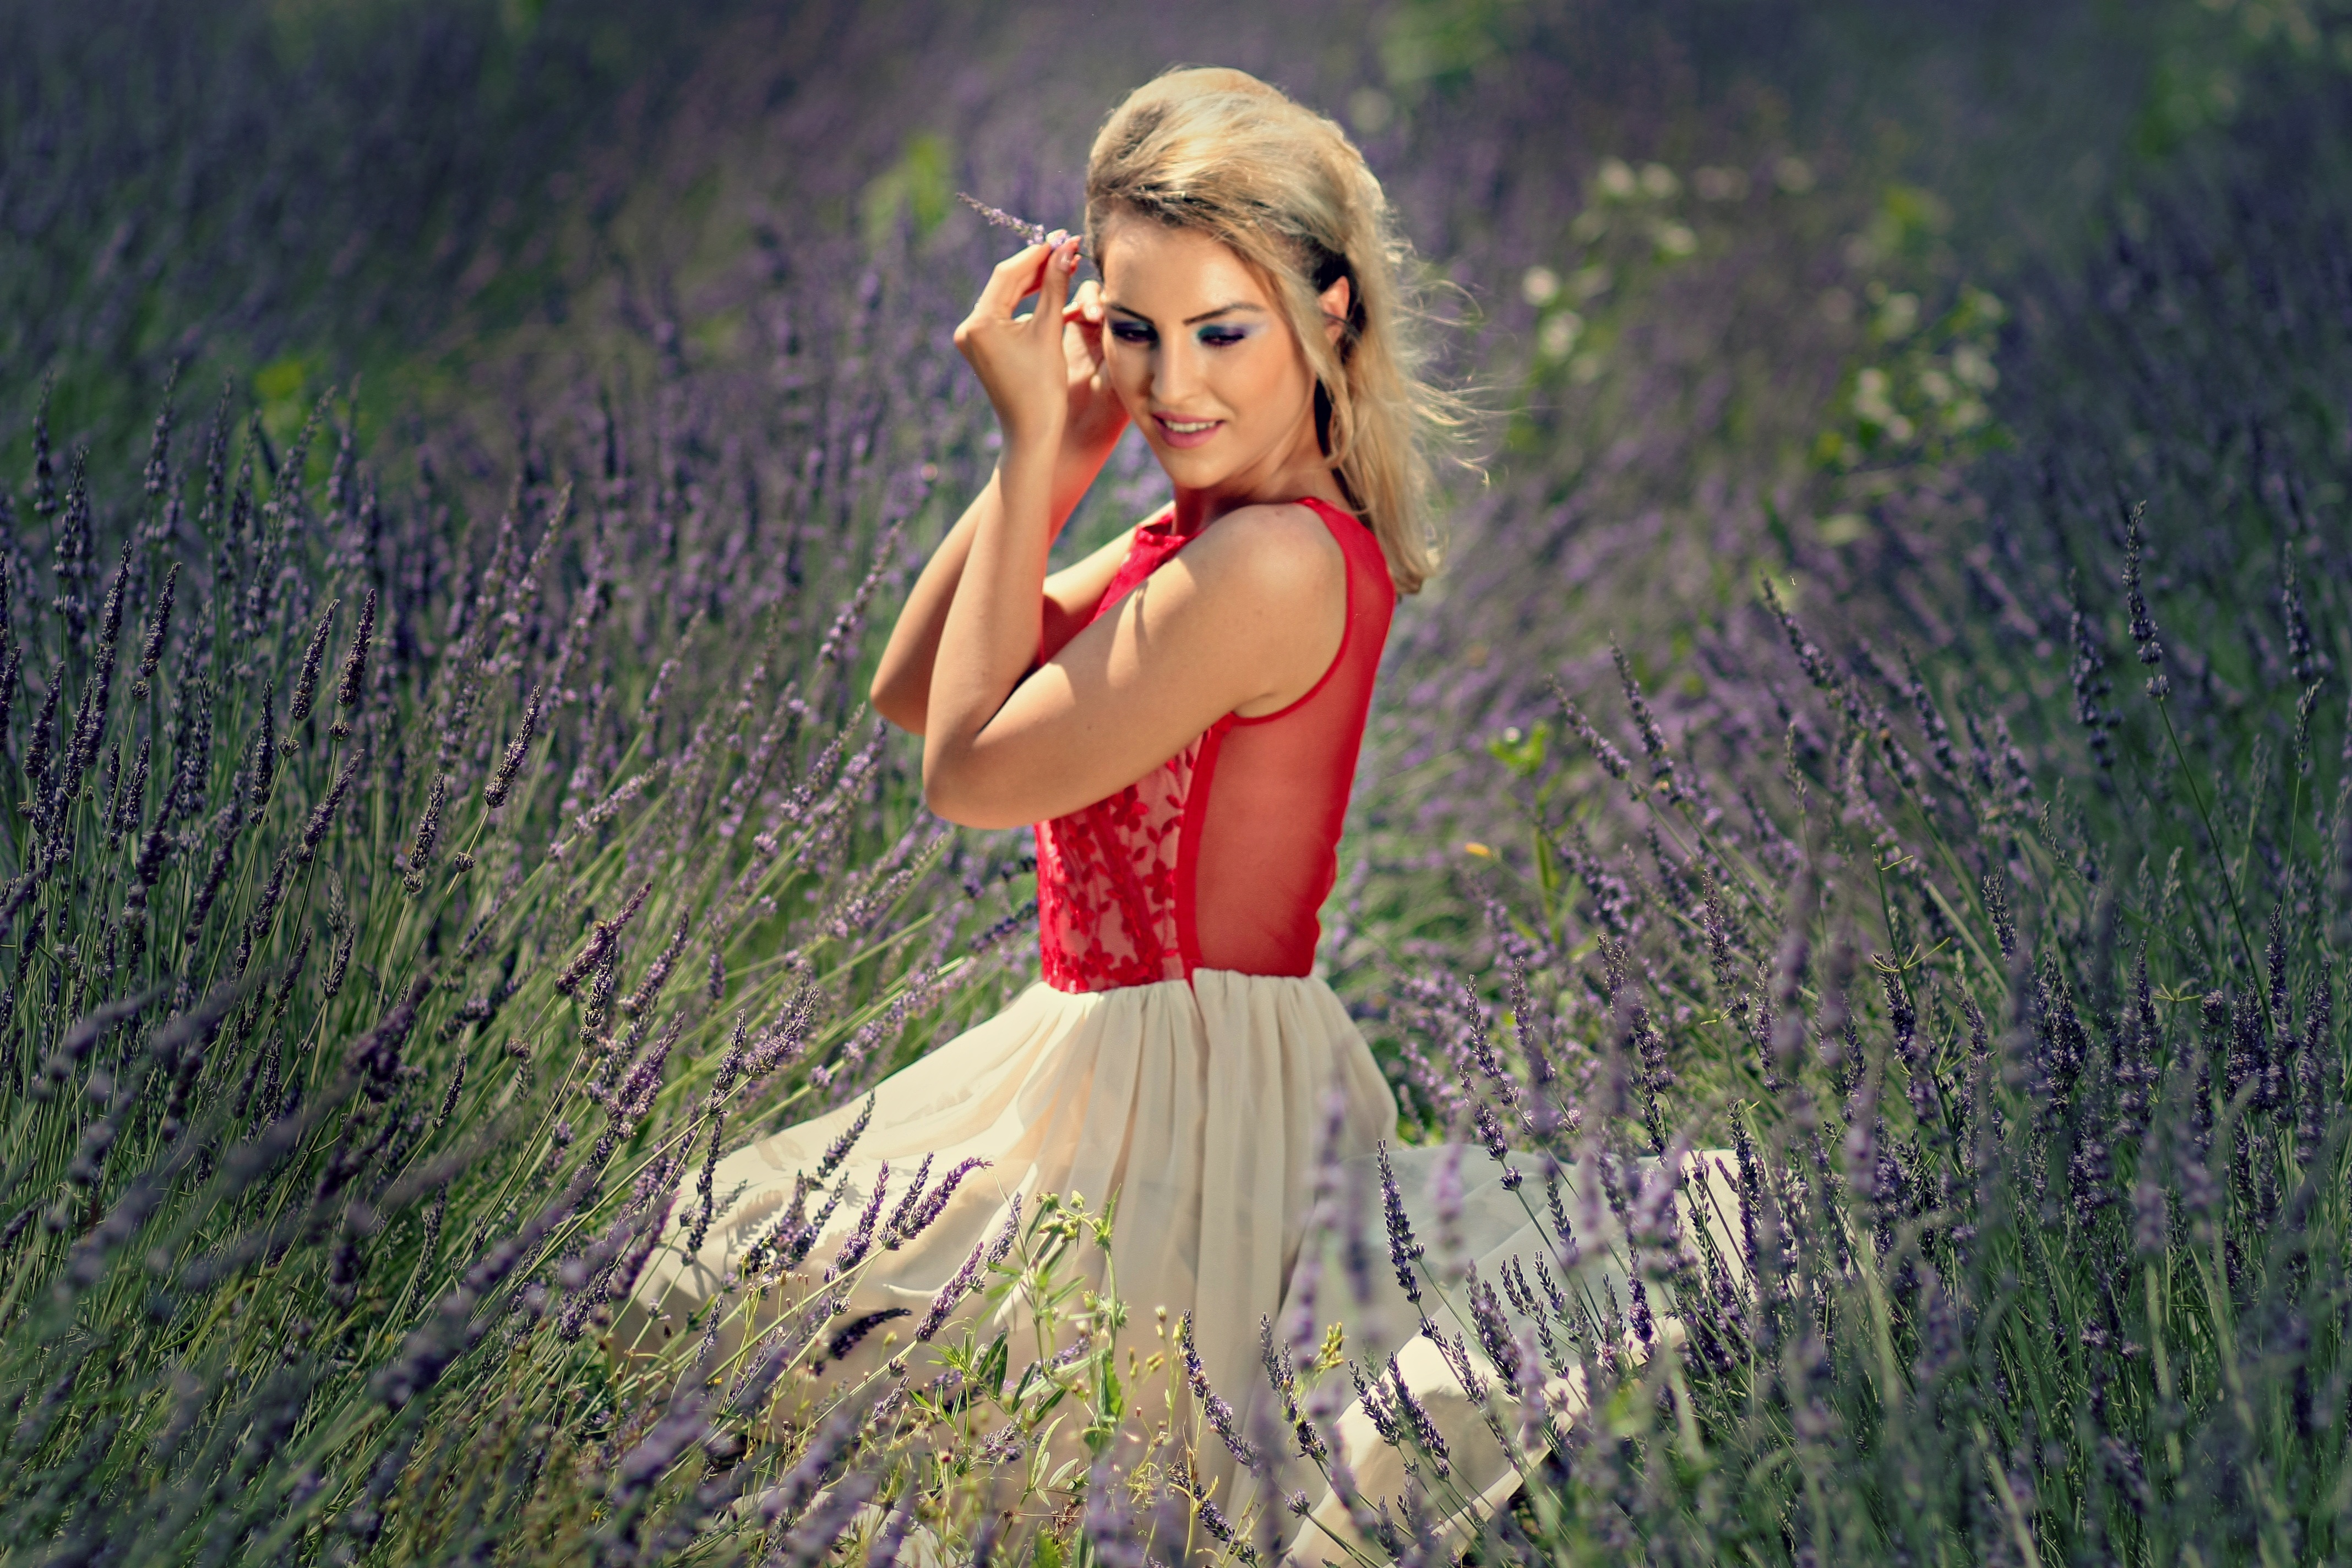
nature, grass, person, girl, woman, lawn, photography, meadow, flower, model, spring, green, romance, lady, blonde, lavender, flowers, dress, beauty, blond, emotion, photo shoot, mov, portrait photography